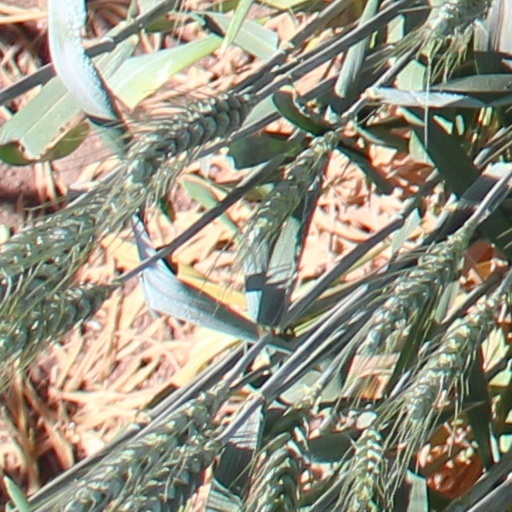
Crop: wheat